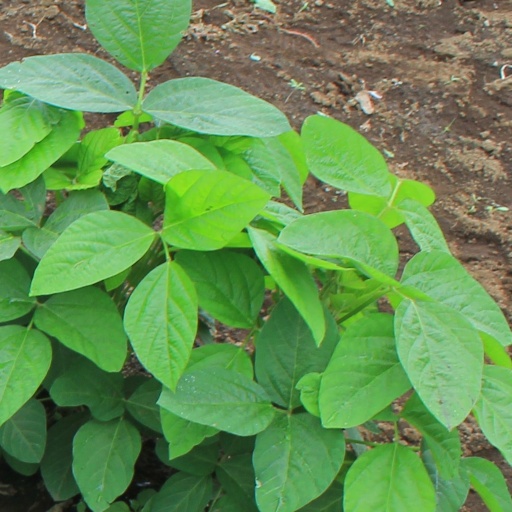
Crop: soybean